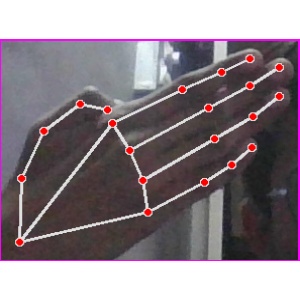
अक्षर: घ